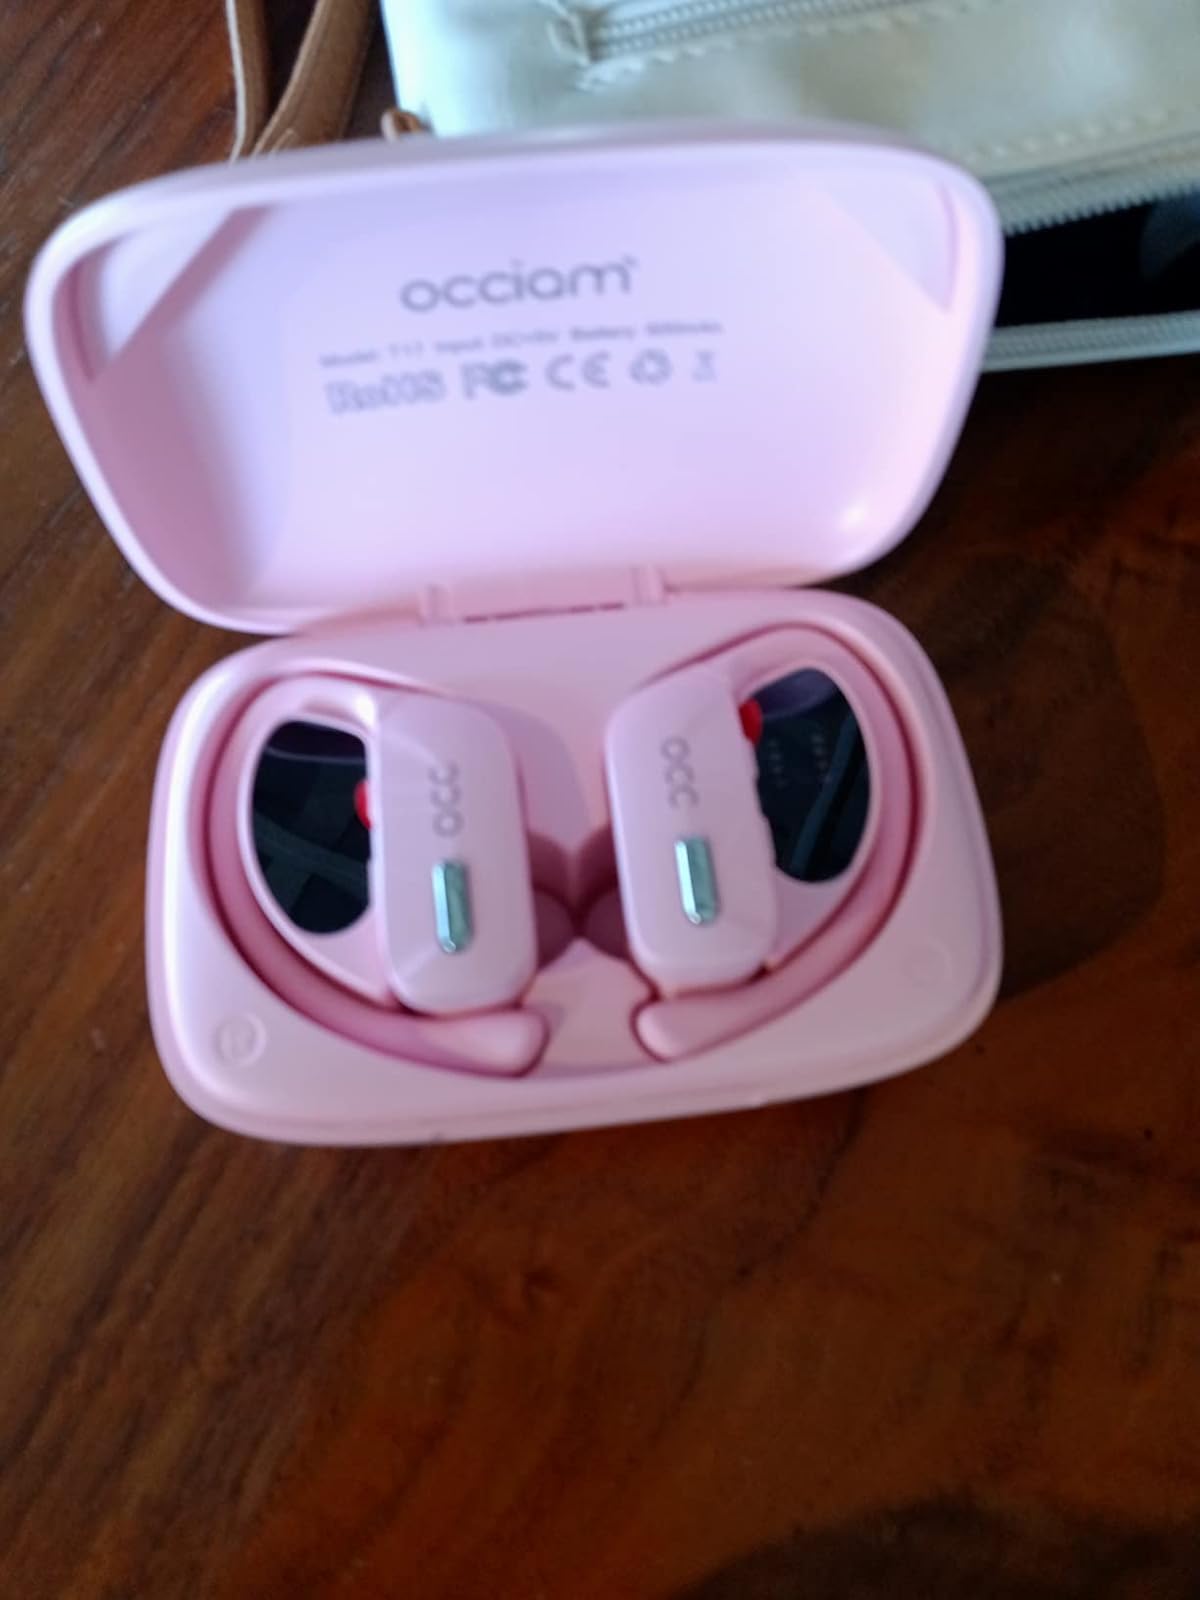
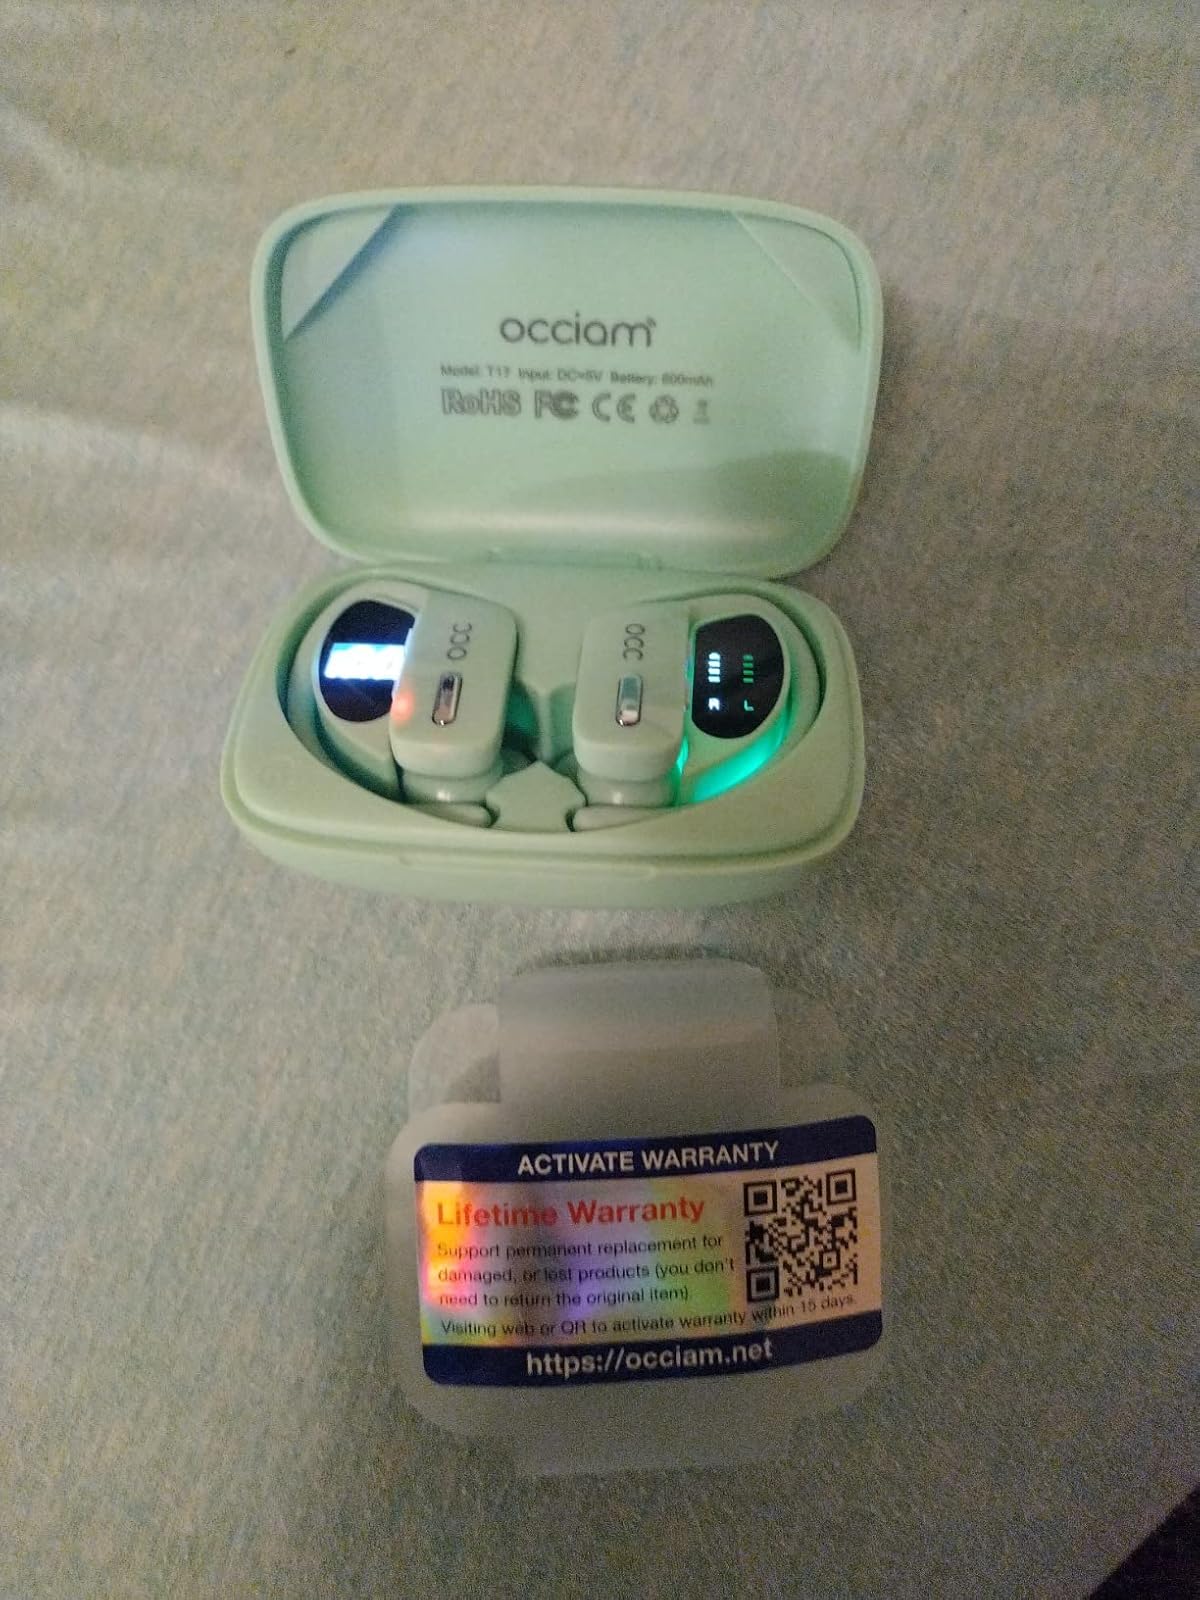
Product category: earbuds
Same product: no